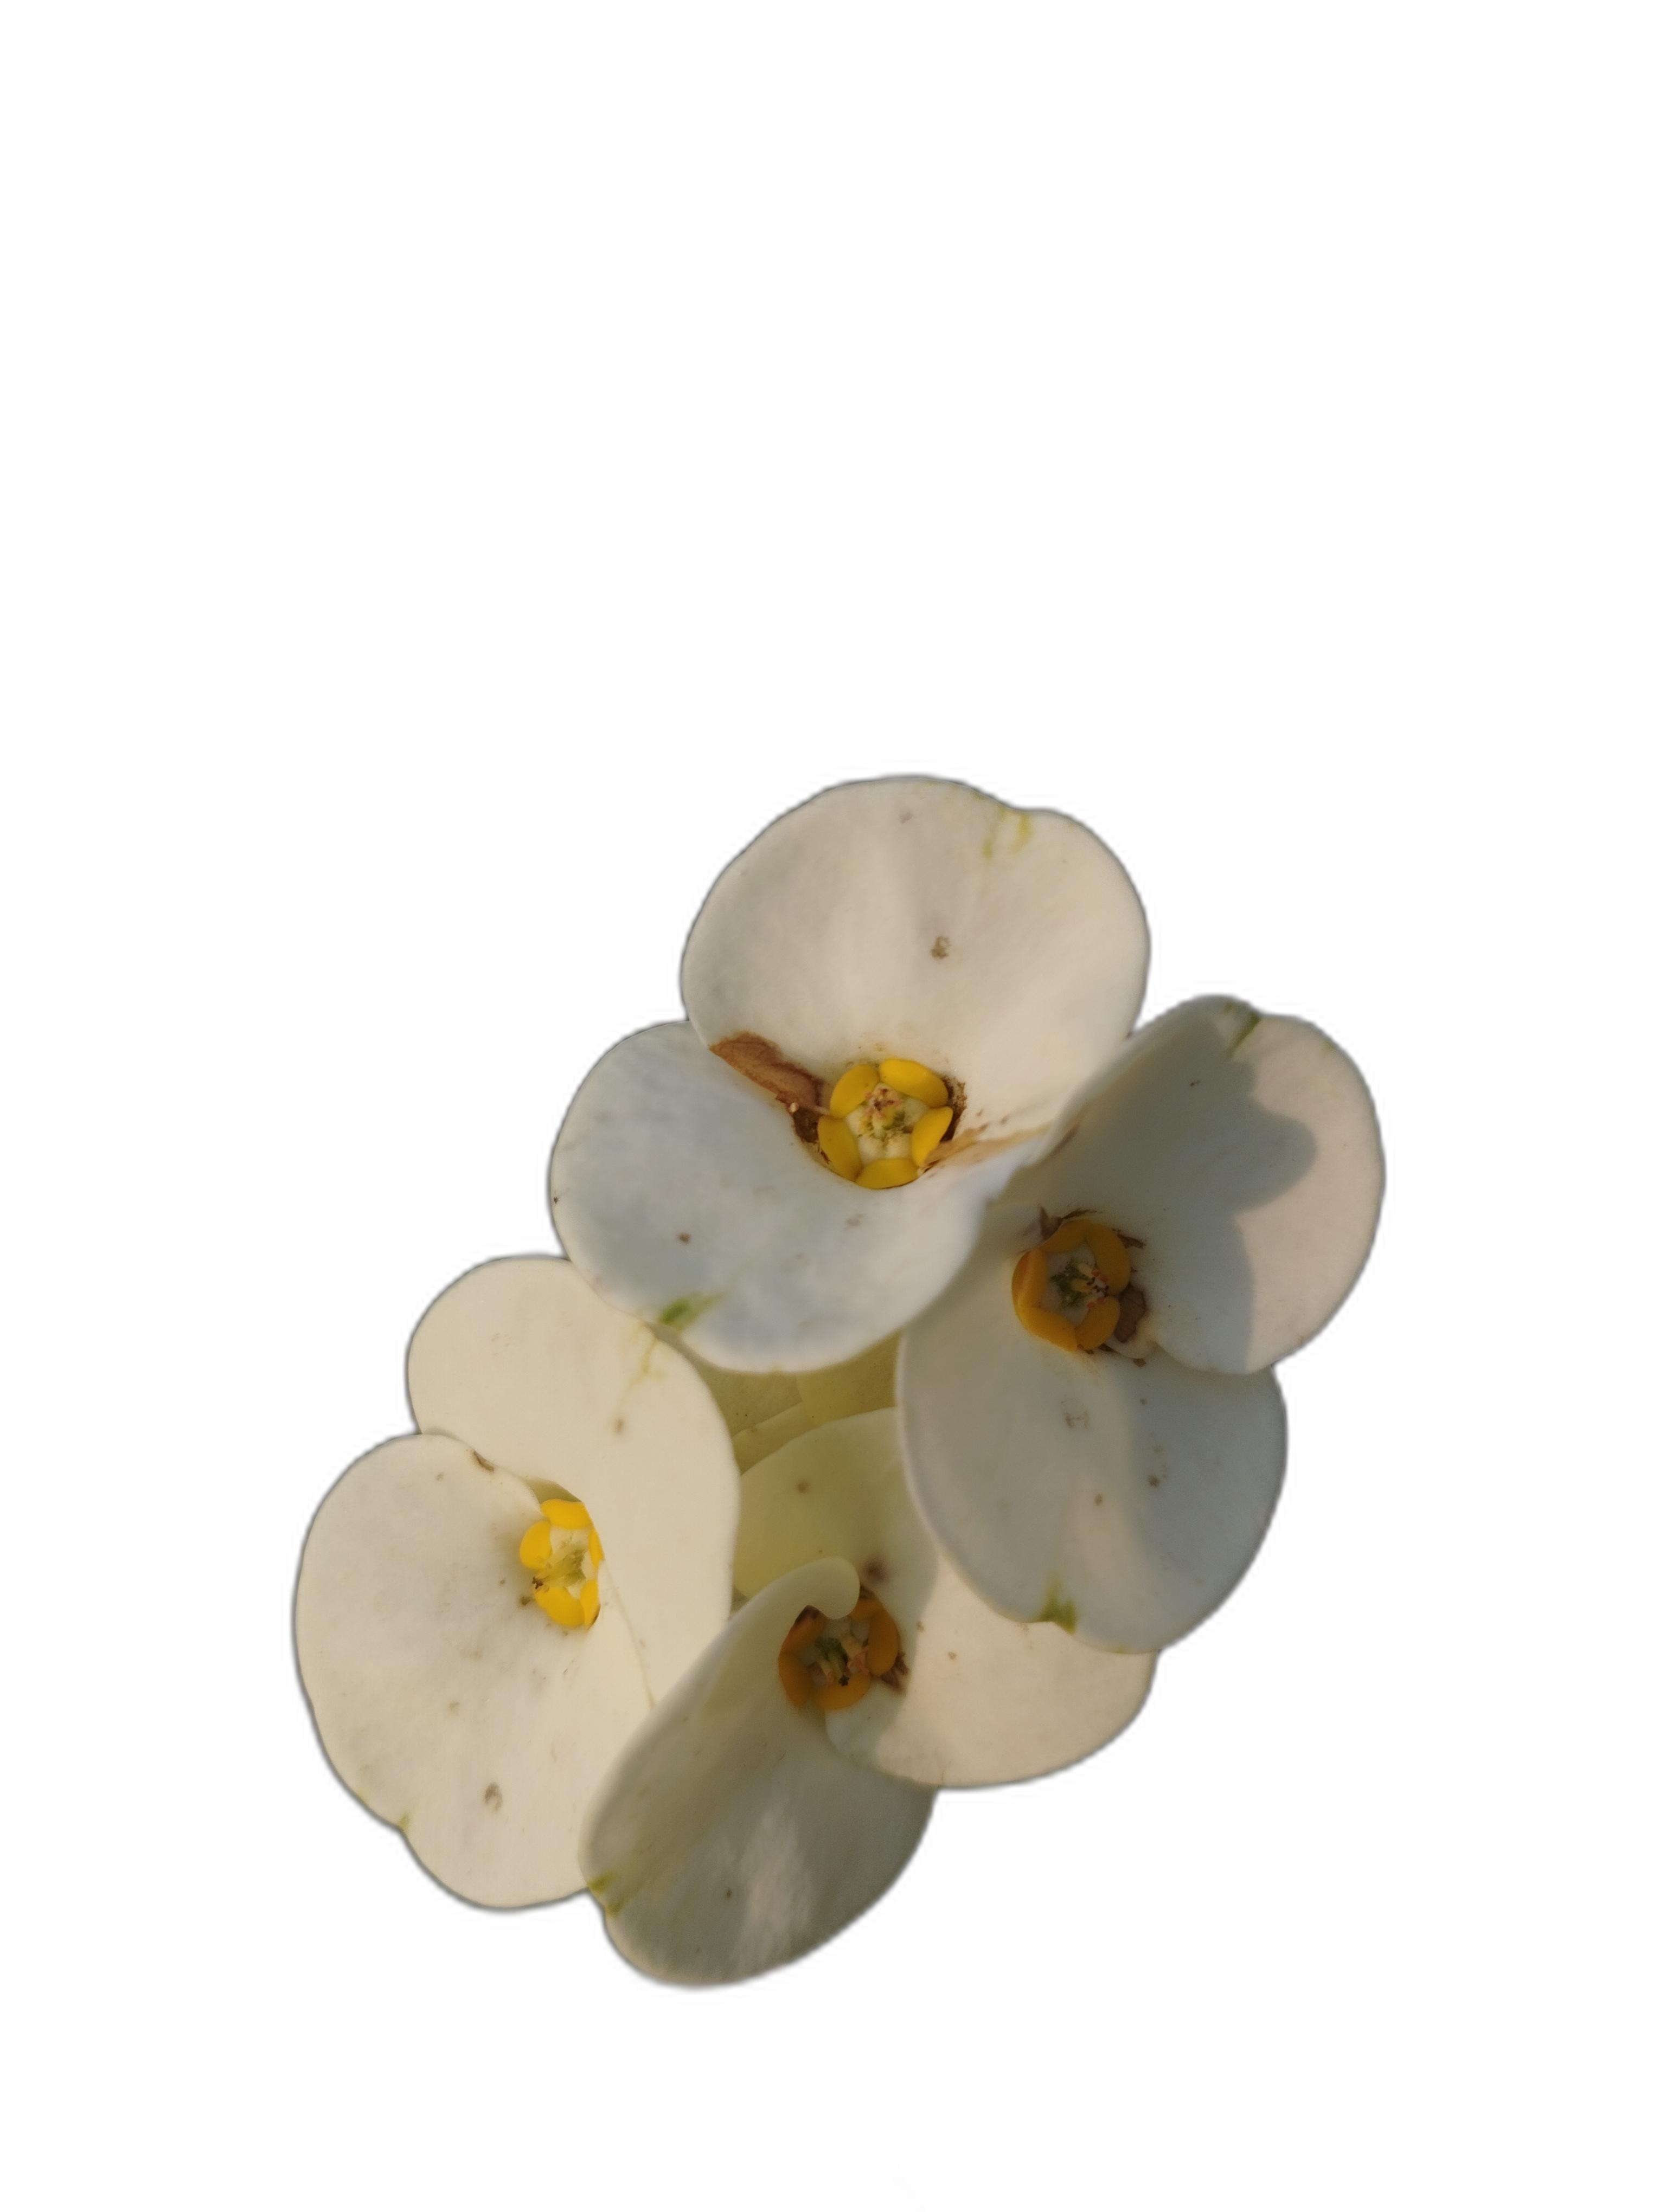
Label: Crown of thorns